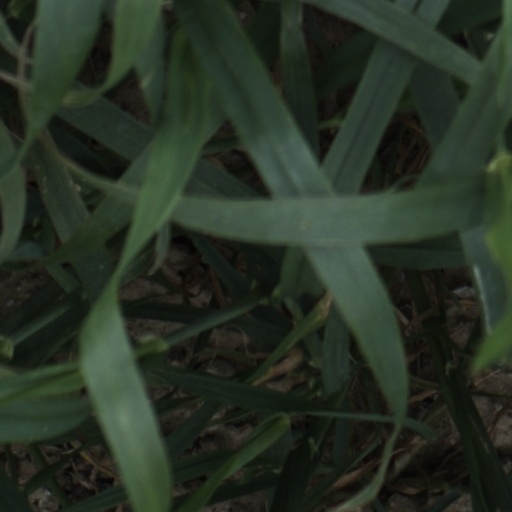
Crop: wheat